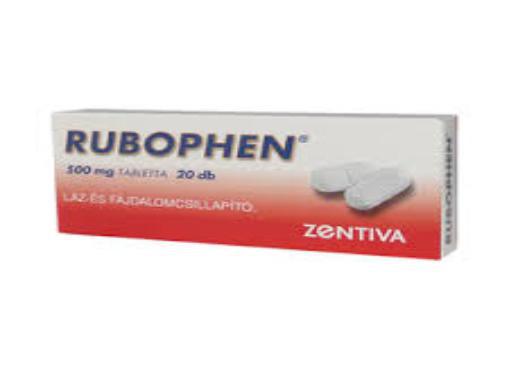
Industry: Medical